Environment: real
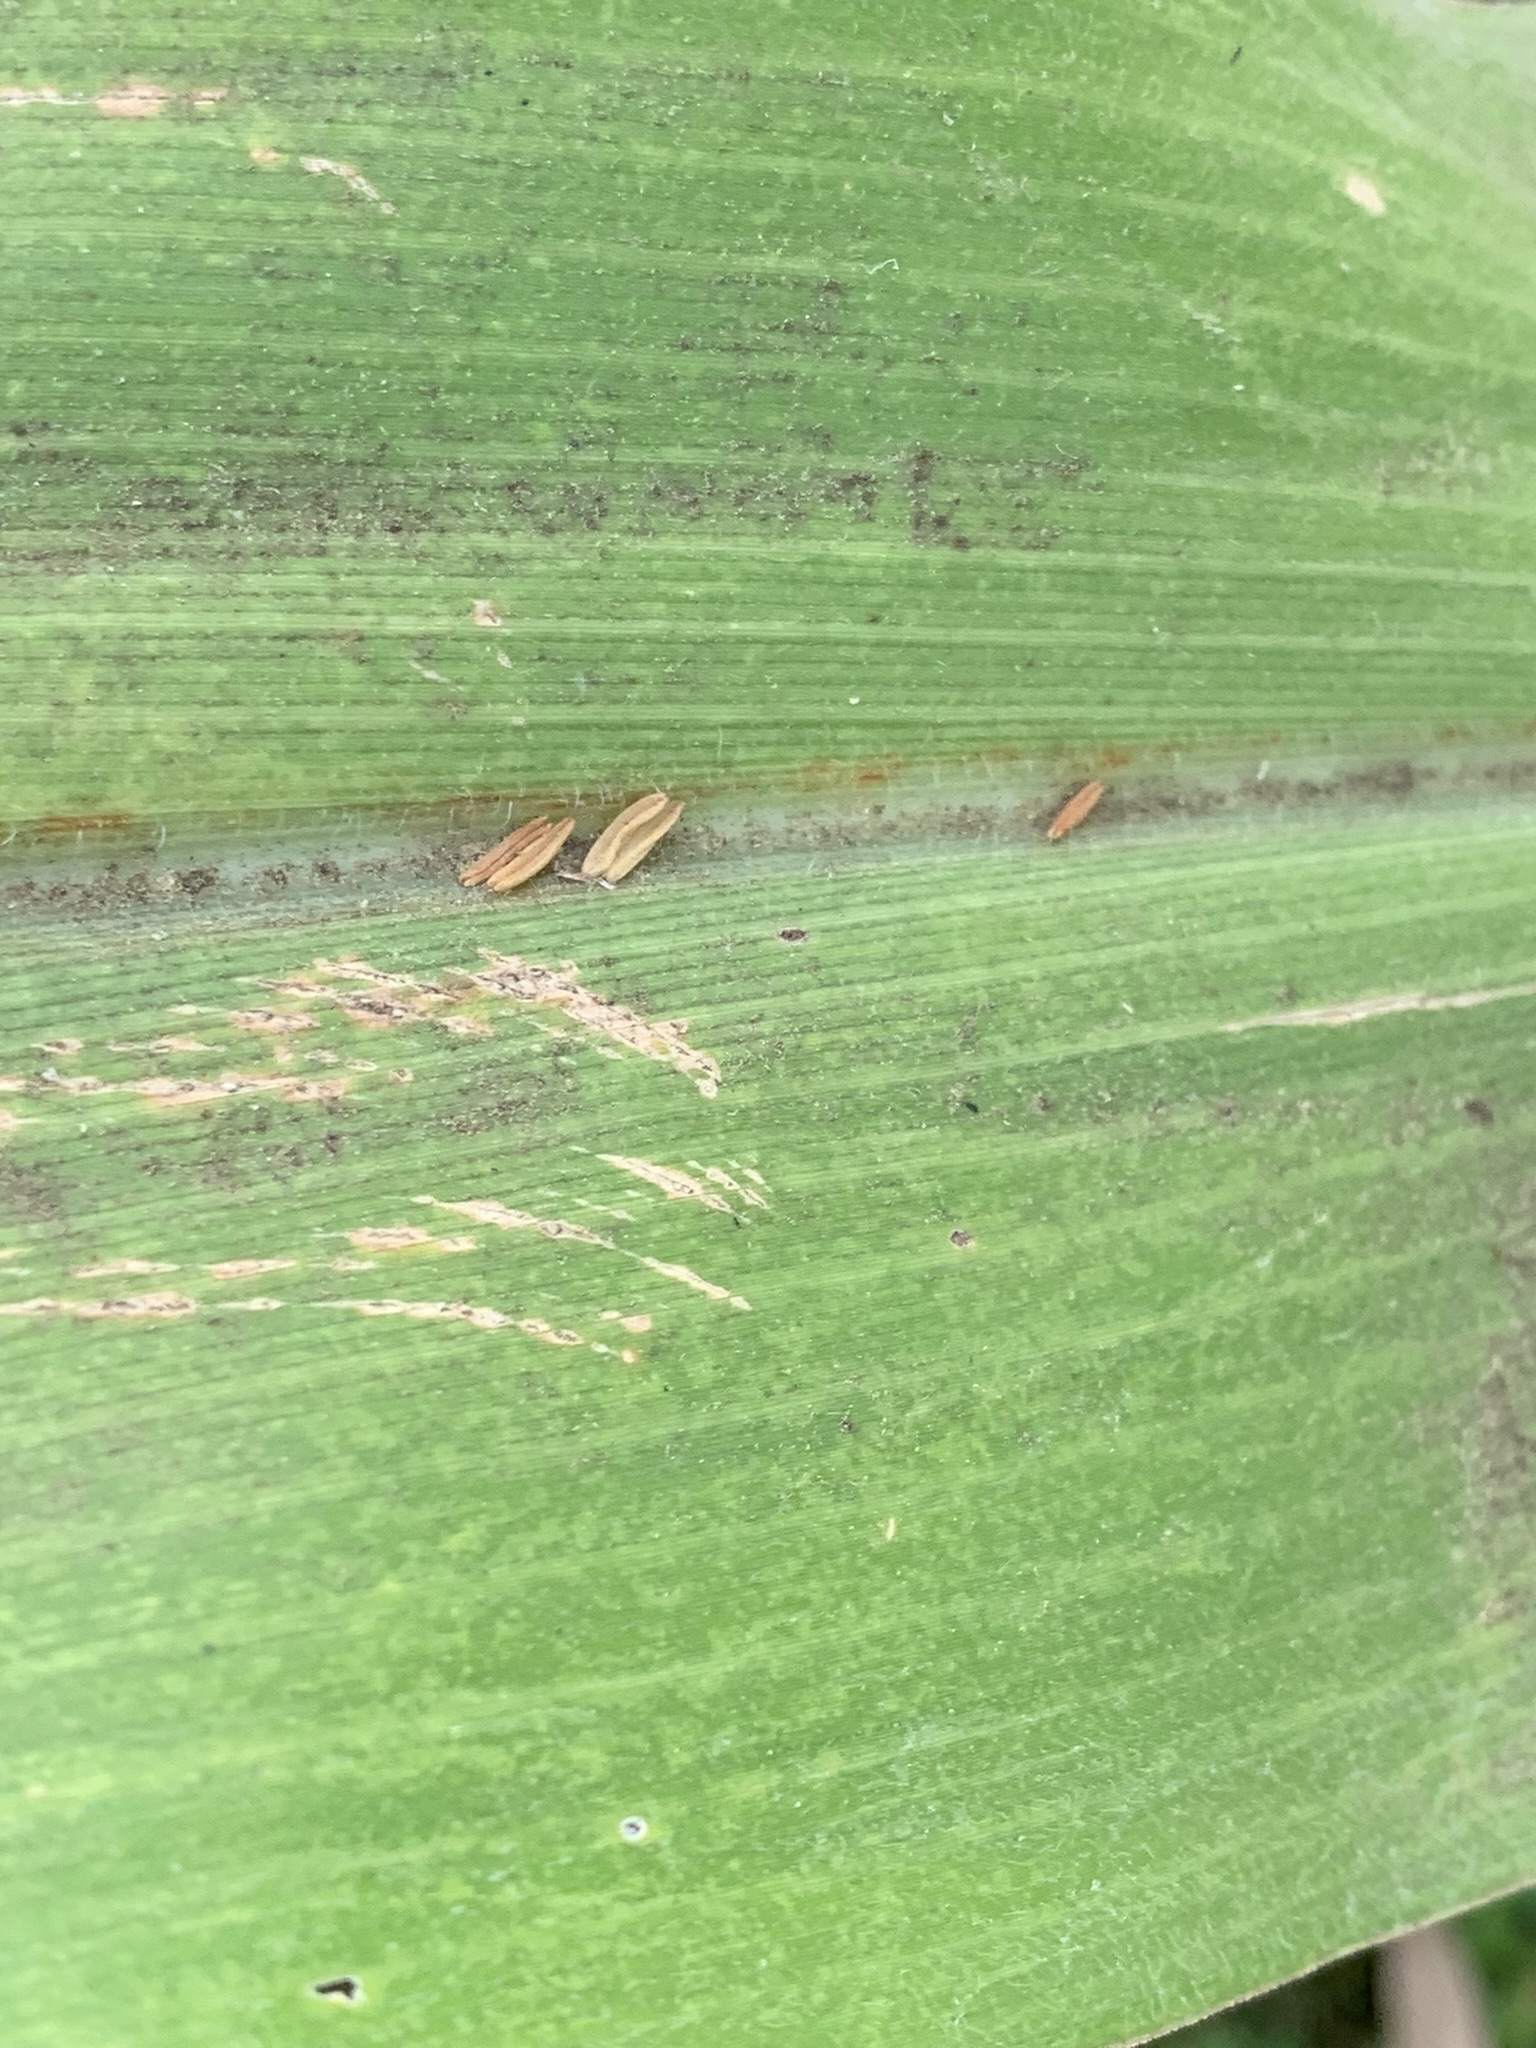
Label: lethal_necrosis